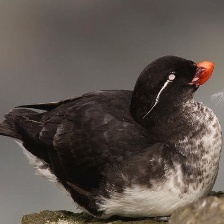
Species: PARAKETT  AUKLET
Scientific name: AETHIA PSITTACULA